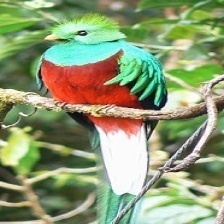
Species: QUETZAL
Scientific name: PHAROMACHRUS MOCINNO